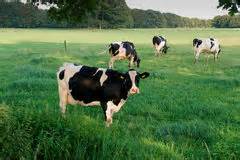
Label: mucca